Gib Gas – Ich will Spass

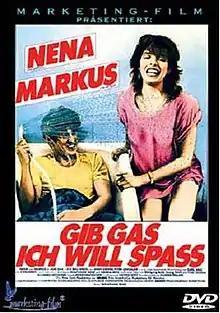

Gib Gas – Ich will Spass (German for "Step on the gas – I want fun") is a 1983 film which helped to launch the career of the German pop singer Nena, although it took its title from the lyrics of her co-star Markus Mörl's 1982 hit single "Ich will Spass". Following the success of Nena's song "99 Luftballons" (which is not featured in the film), it was dubbed into English and released in the USA under the title "Hangin' Out".